Economic history of the Arab world

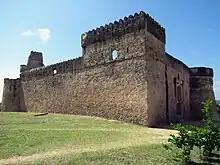
A Fort in Kilwa

One of the major Arabic influences along the Swahili coast was the arrival of the Omani Arabs. Renowned as great mariners, the Omani traders were well known along the Indian Ocean. The arrival of the Omani Arabs along the east African coast in the late 17th century replaced the Portuguese influence along the Swahili Coast after their defeat at Mombasa. Trade along the Swahili coast increased with the Omani Arabs' domination of the area. The development of Zanzibar between 1804 and 1856 increased the economic development of the Swahili coast due to its role as an importer of ivory and slaves from the African interior, through long-distance trading. The Omani traders then exported slaves and ivory from the East African coast due to a high demand in Europe and India. The availability of slaves made them a suitable source of labor on the growing clove plantations of Zanzibar and Pemba and thus further increased the demand for slaves along the coast, which stimulated long-distance trading within Eastern and Central Africa. Some of these slaves were bought as household slaves in the Swahili Arabs homes.